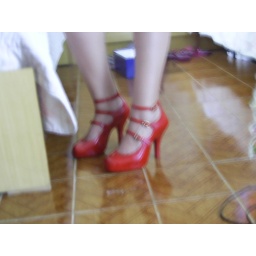
love in high red shoes